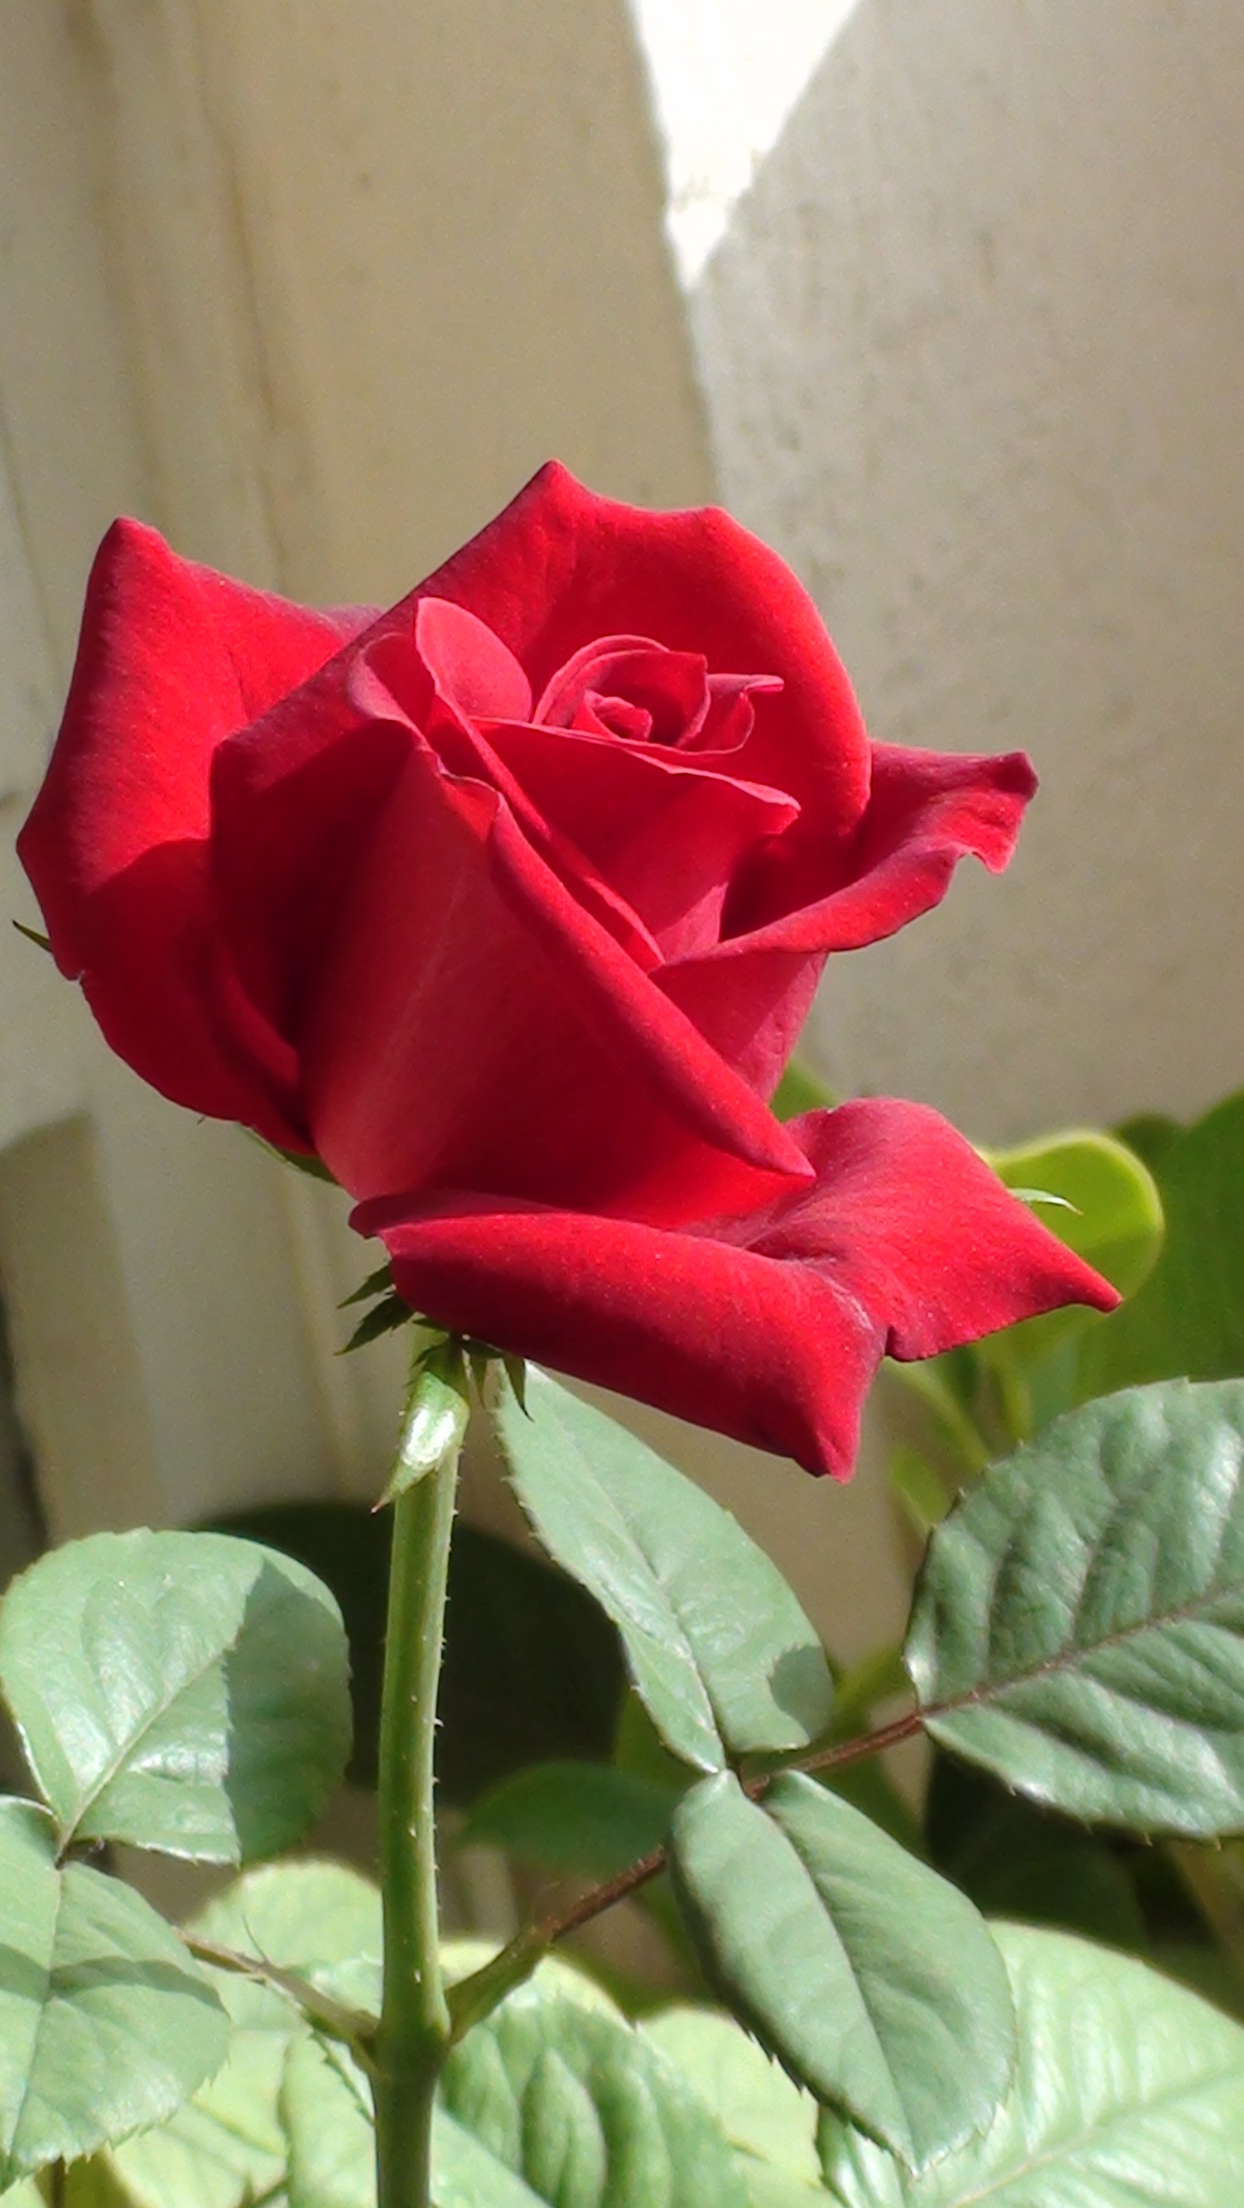
plant, flower, petal, rose, red, pink, flora, macro photography, flowering plant, garden roses, rose family, red roses, plant stem, land plant, rose order